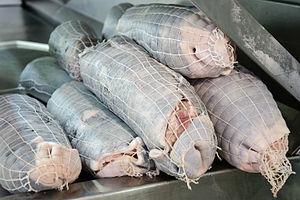
Têtes de veau préparées pour être cuites (désossées et roulées), un produit tripier ici en vente sur le marché international de Rungis, France
La tête de veau est un plat consommé en Europe, notamment en France, en Belgique, en Allemagne, en Suisse et en Italie où c'est un repas de Noël traditionnel. Ce plat est préparé à partir de la tête d'un veau.